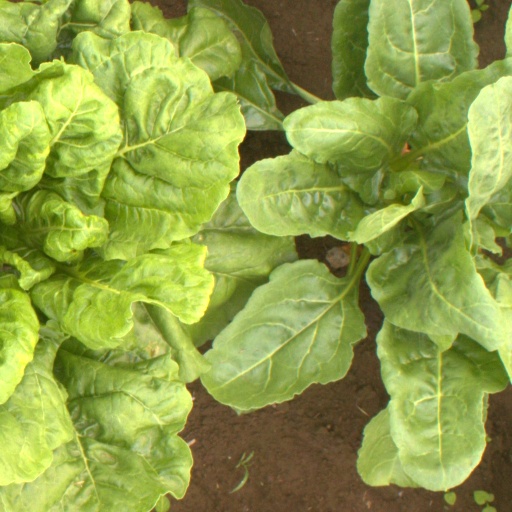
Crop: sugar beet